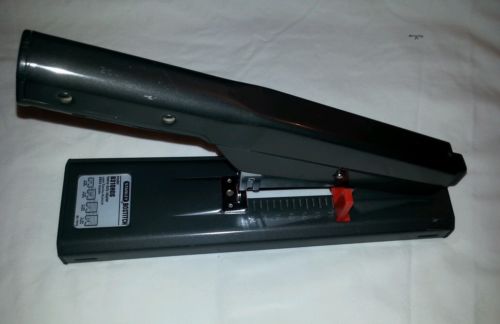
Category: stapler